Water pollution

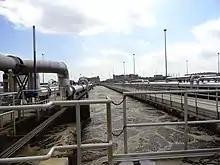
View of secondary treatment reactors (activated sludge process) at the Blue Plains Advanced Wastewater Treatment Plant, Washington, D.C., United States. Seen in the distance are the sludge digester building and thermal hydrolysis reactors.

Water pollution may be analyzed through several broad categories of methods: physical, chemical and biological. Some methods may be conducted "in situ", without sampling, such as temperature. Others involve collection of samples, followed by specialized analytical tests in the laboratory. Standardized, validated analytical test methods, for water and wastewater samples have been published.